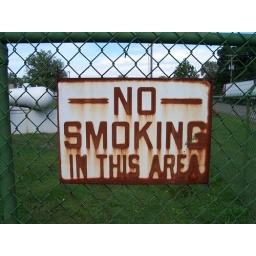
A rusty No Smoking In This Area sign mounted on a green gate in Baltimore, Ohio.